Henry III of England

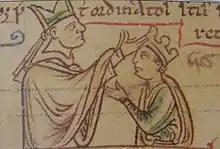
Matthew Paris's depiction of the second coronation of Henry in 1220

With the end of the civil war, Henry's government faced the task of rebuilding royal authority across large parts of the country. By the end of 1217, many former rebels were routinely ignoring instructions and even Henry's loyalist supporters jealously maintained their independent control over royal castles while illegally constructed fortifications, called adulterine castles, had sprung up across much of the country. The network of county sheriffs had collapsed and with it the ability to raise taxes and collect royal revenues. The powerful prince Llywelyn ab Iorwerth posed a major threat in Wales and along the Welsh Marches.